Driving licence in Israel

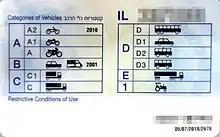
Israeli Driving License (2018, back side).

Driving licenses in Israel come in twelve types, similar to the European driving license (although small differences exist). To receive a license, each applicant must pass a medical and eye checkup, and a theoretical test, before taking a number of practical lessons culminating in the practical test.